Urban planning of Barcelona

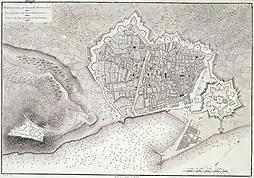
The walled city and the Citadel.

During the 15th and 16th centuries, an artificial port was built to finally meet the needs of the important mercantile center that was Barcelona: paradoxically, during the period of splendor of Catalan trade in the Mediterranean, Barcelona did not have a port prepared for the port volume that was common in the city. The old port at the foot of Montjuïc had been abandoned, and the city had only the beach to receive passengers and goods. Deep-draught ships had to unload by means of boats and rope lads ("bastaixos"). Finally, in 1438, royal permission was obtained to build a port: first, a ship loaded with stones was sunk to serve as a base for the wall that connected the beach to the island of Maians; the wall was reinforced in 1477 and lengthened in the form of a breakwater in 1484. In the mid-16th century, the port was enlarged in response to the campaign launched by Charles I against Tunisia. At the end of the century, the quay had a length of 180 m by 12 m wide.